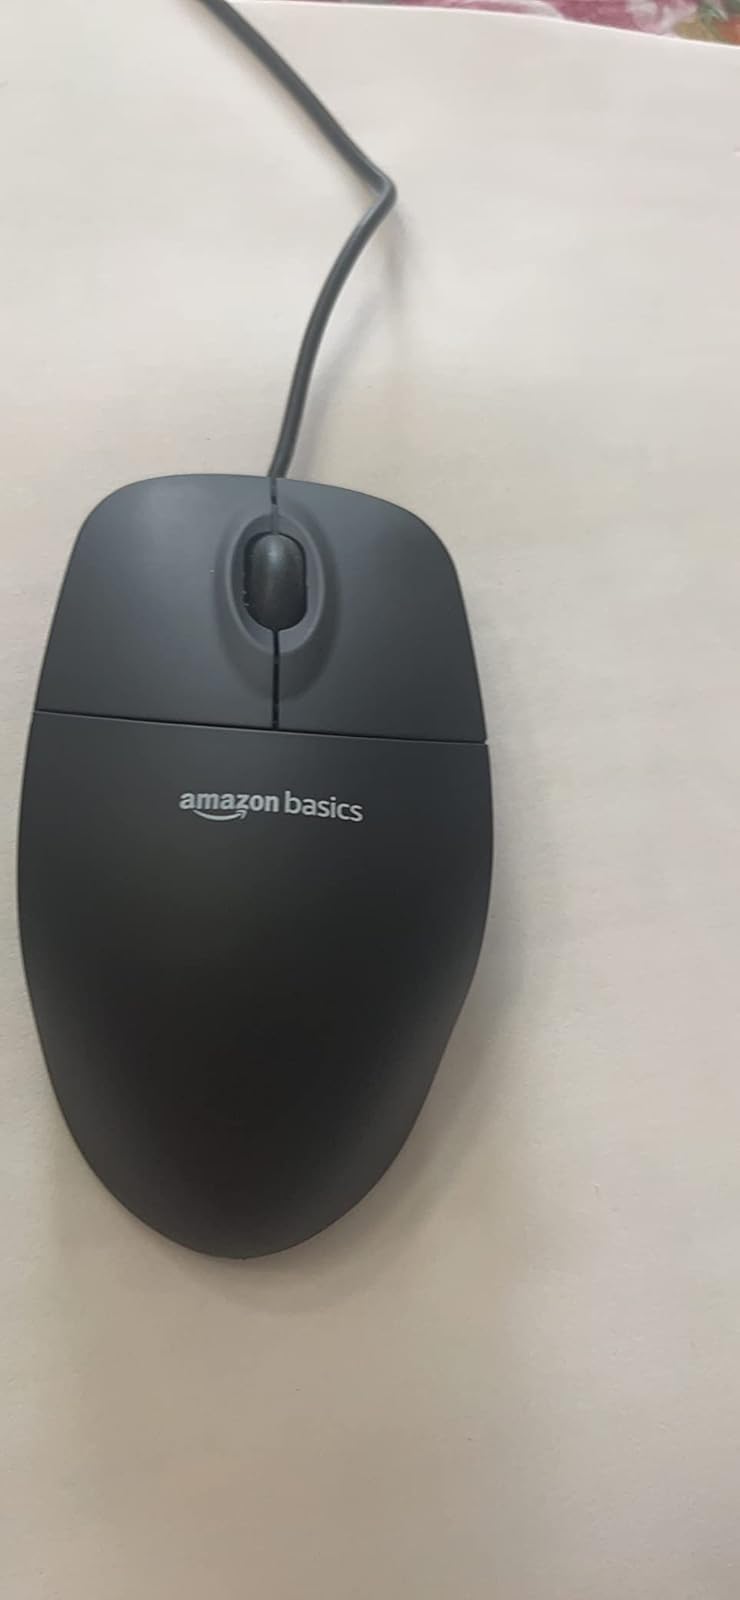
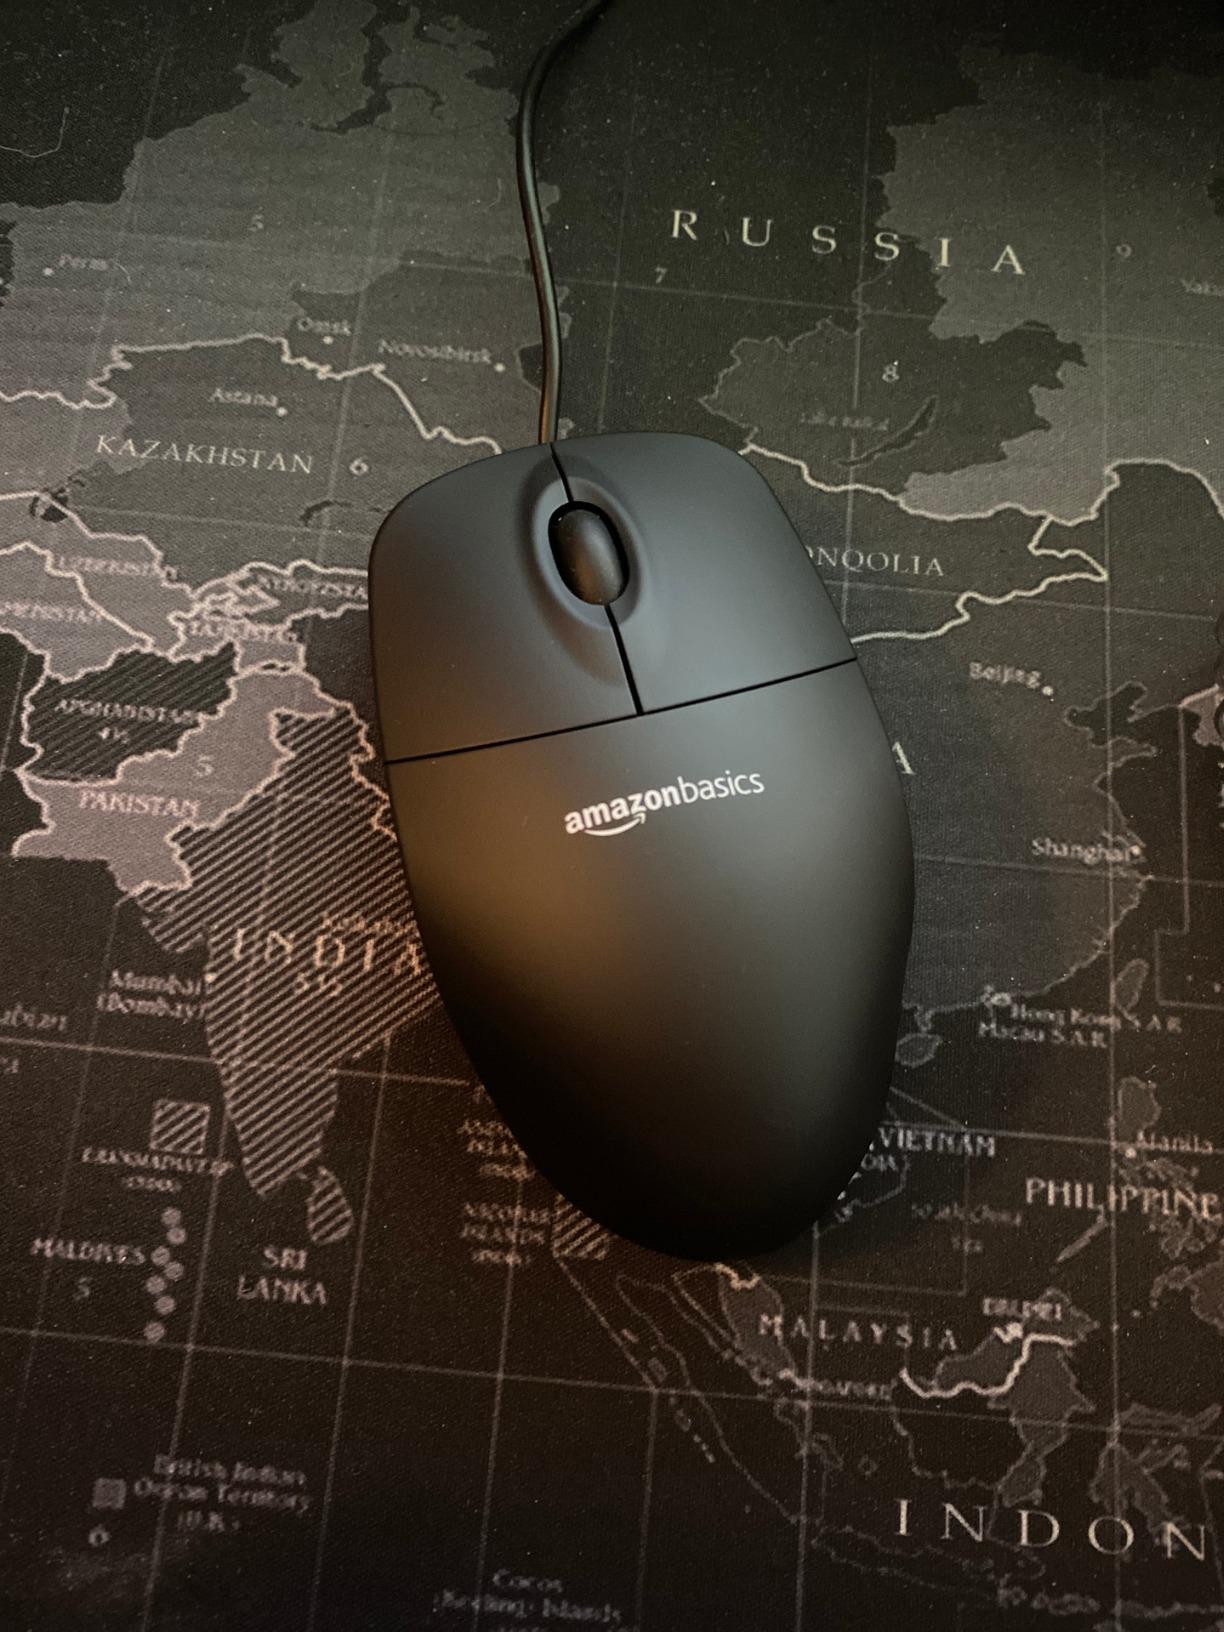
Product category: mouse
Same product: yes